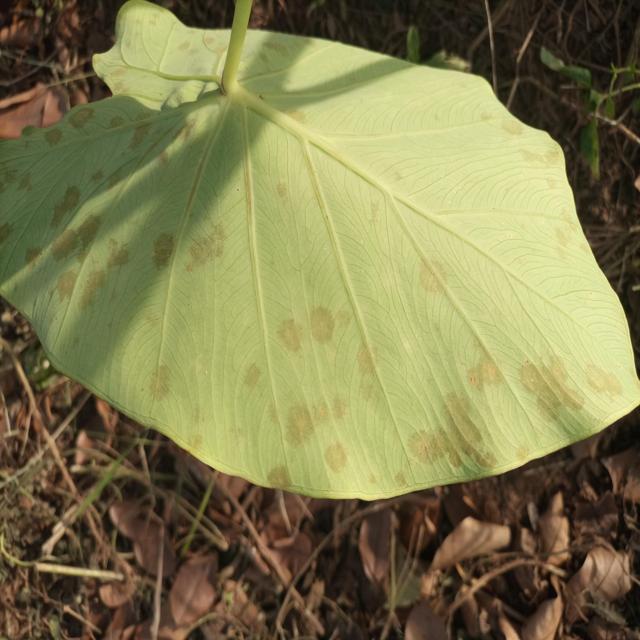
Label: Early_Blight